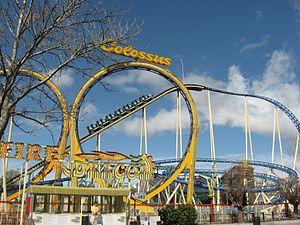
Lagoon est un parc d'attractions situé à Farmington, dans l'Utah, aux États-Unis, à 27 km au nord de Salt Lake City. Le parc est encore aujourd'hui dirigé par une famille.